African cheetah translocation to India

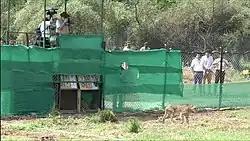
The first cheetah being introduced into the park

On 11 March 2023, a male and a female were released together into the wild and were confirmed to have successfully hunted prey in the park. In the subsequent weeks, further cheetahs were released into the wild and the released animals were tracked by radio collars. Later in the month, a female died due to kidney complications. On April 24, another cheetah death was reported due to heart failure. In May, three more animals were released into the wild. Following the death of three cheetah cubs, the Central government appointed a high-level steering committee, comprising national and international experts, to oversee the implementation on May 25.